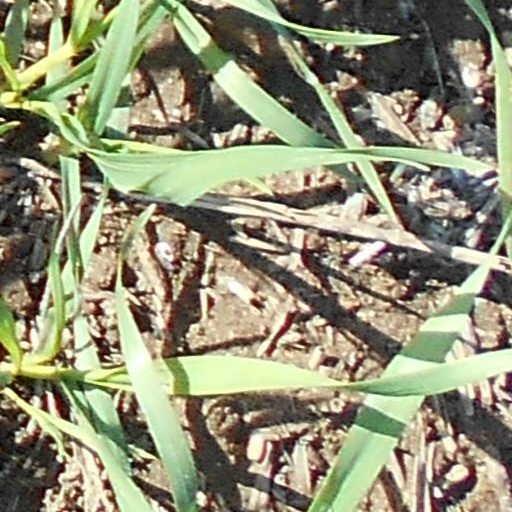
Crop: wheat